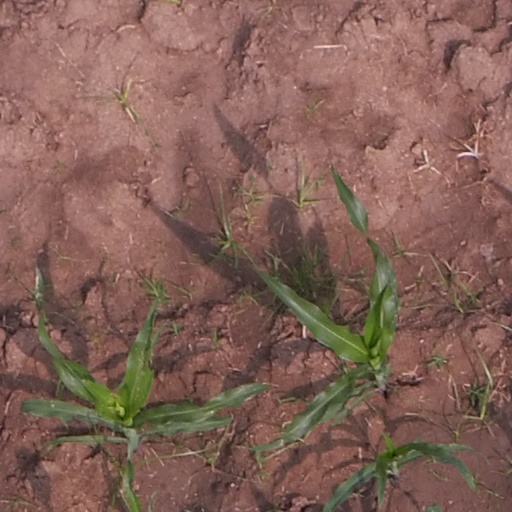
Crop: maize; corn